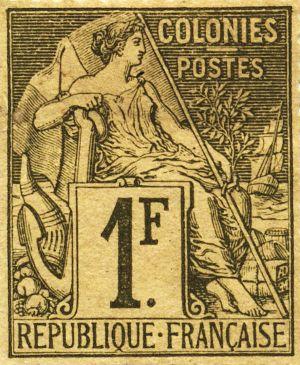
Le second empire colonial français est l'ensemble des colonies de l'empire colonial français, possédé et administré par la France à partir de 1815, puis essentiellement structuré sous la Troisième République.
Voir la page de chaque timbre pour une description détaillée.
Alphée Dubois est un médailleur et dessinateur de timbre-poste, né le 17 janvier 1831 à Paris et mort en 6 septembre 1905 à Clamart.